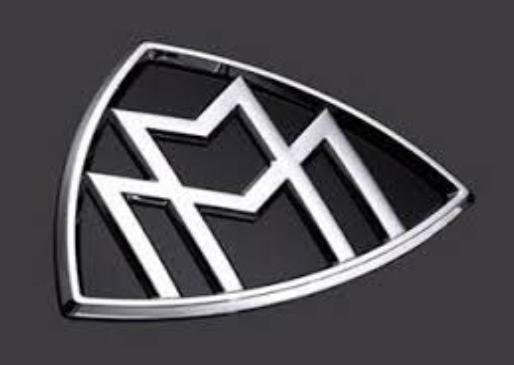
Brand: maybach-1
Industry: Transportation